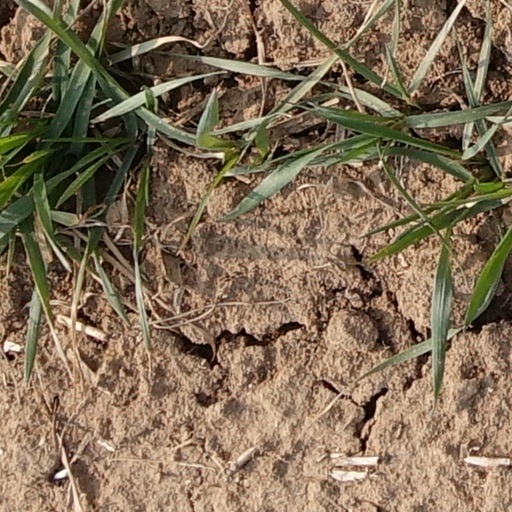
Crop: wheat